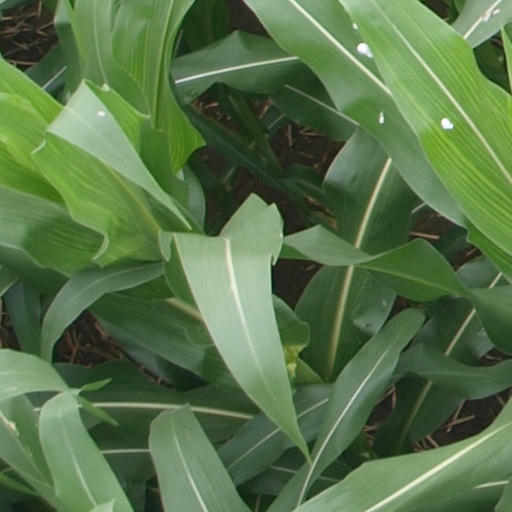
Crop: maize; corn